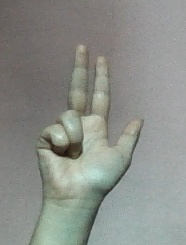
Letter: al